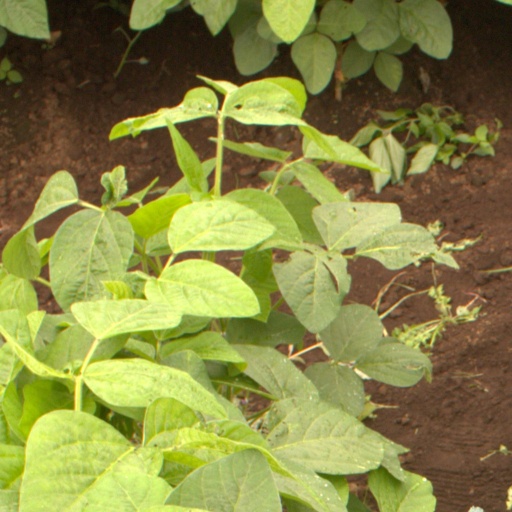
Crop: soybean